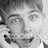
Emotion: surprise